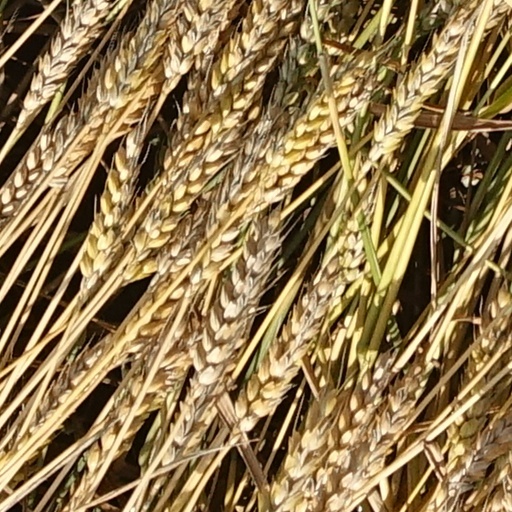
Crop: wheat